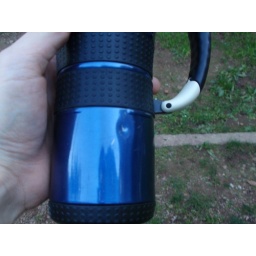
This dent was caused by a rock hitting the ground and rolling a bit before denting the metal of my mug.